Widener Library

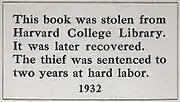
Bookplate placed in 2504 books

In 1931 former graduate student Joel C. Williams was arrested after attempting to sell two Harvard library books to a local book dealer. Charles Apted and other Harvard officials visited Williams' home